Sheila Sri Prakash

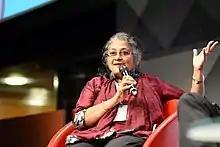
Sheila Sri Prakash addressing the World Economic Forum in 2013

Sheila Sri Prakash (born 6 July 1955) is an architect and urban designer of Indian origin. She is the founder of Shilpa Architects and is the first woman in India to have started and operated her own architectural practice.